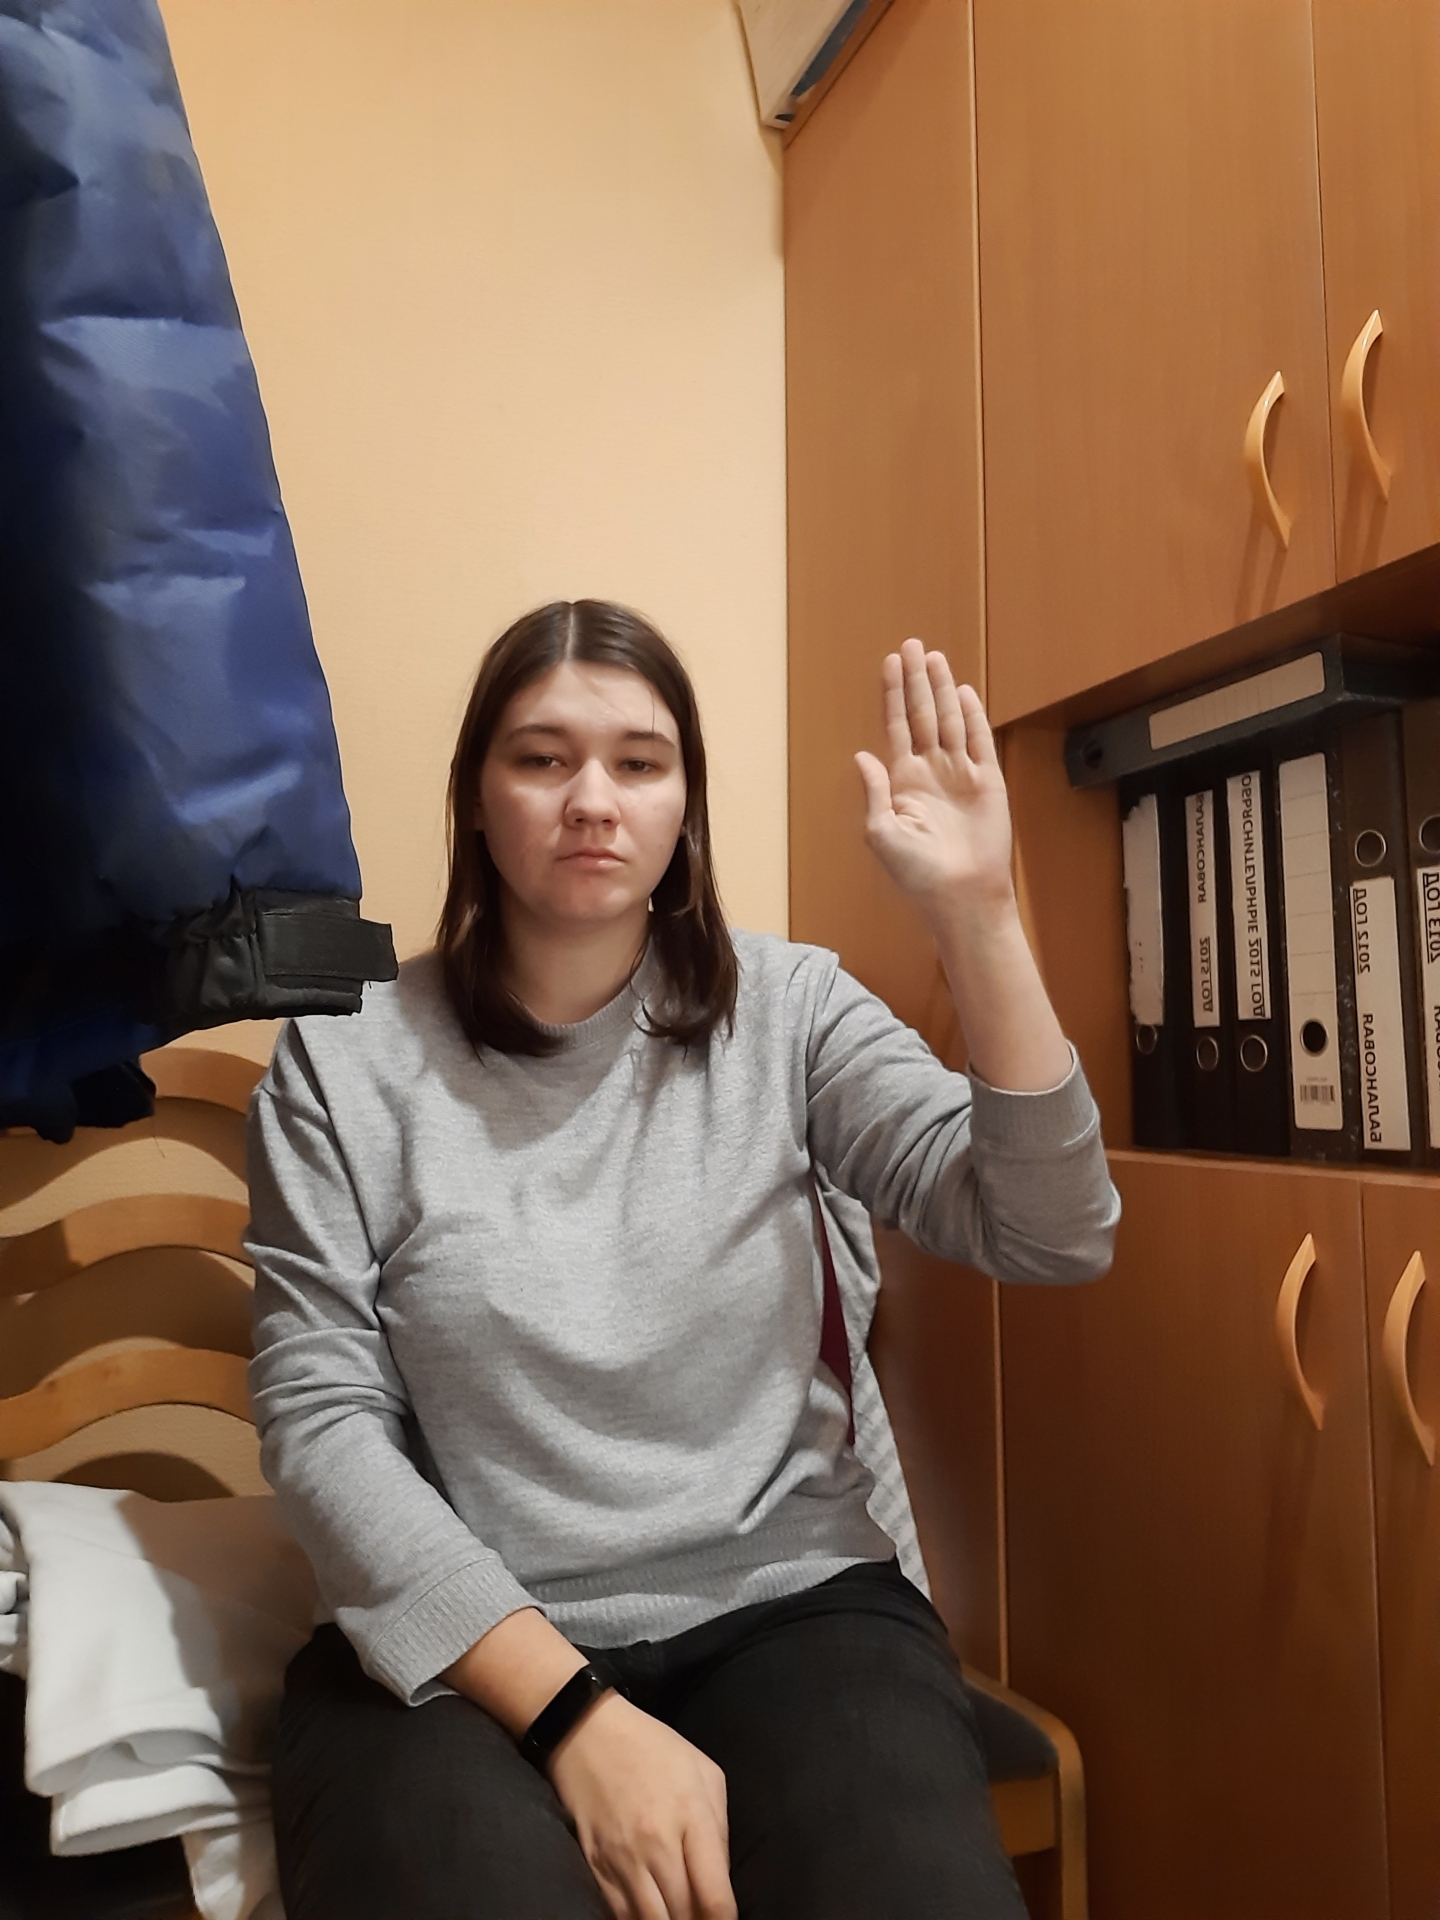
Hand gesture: stop